Josie and the Pussycats (comics)

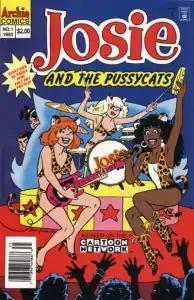
"Josie and the Pussycats 48 Page Giant" #1 (1993). Cover art by Dan DeCarlo.

Josie and the Pussycats (initially published as She's Josie and Josie) is a teen-humor comic book about a fictional rock band, created by Dan DeCarlo and published by Archie Comics. First published in 1963, with regular issues through 1982, additional one-shot issues followed on an irregular basis. A reboot of the comic for the New Riverdale imprint launched in September 2016.